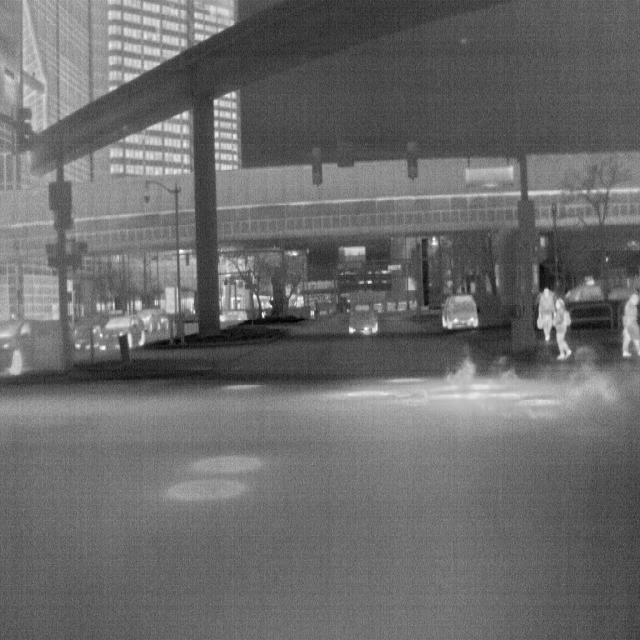
Detected objects:
label: person
label: person
label: person